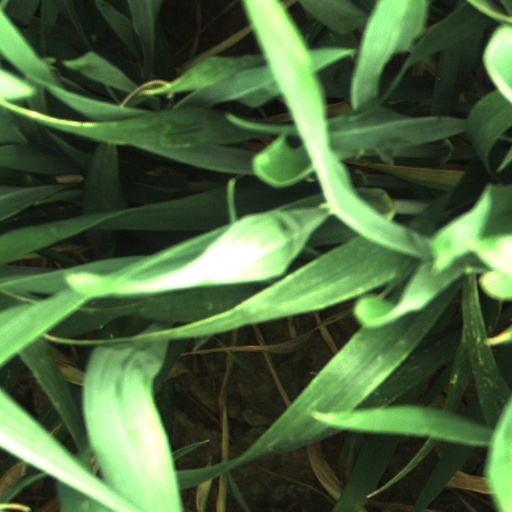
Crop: wheat